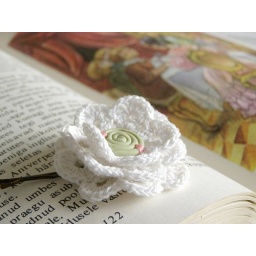
Lovely crocheted flower hairpin. I used white cotton yarn. Light lime-green FIMO button is in the middle.